New Covent Garden Market

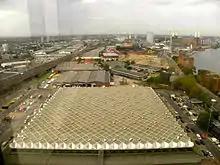
Aerial view of the market

For many years the capital's main wholesale market for fruit and vegetables was at Covent Garden in central London, just as the meat market was at Smithfield, fish at Billingsgate and other food at Leadenhall Market. As the supply of fresh food was considered strategically important, the Covent Garden Market Authority (CGMA) was set up in 1961, charged with modernising and overseeing the administration of the produce market. Construction began in 1971 south of the Thames in Battersea, on the site of the former Nine Elms Locomotive Works and Nine Elms railway station and Nine Elms loco shed, which closed on 9 July 1967 at the end of steam on the SR. The new market opened for business on 11 November 1974, although its ceremonial opening, by the Queen and the Duke of Edinburgh, was on 26 June 1975.